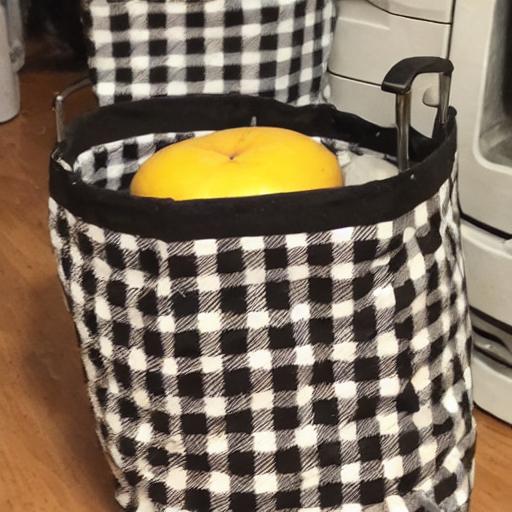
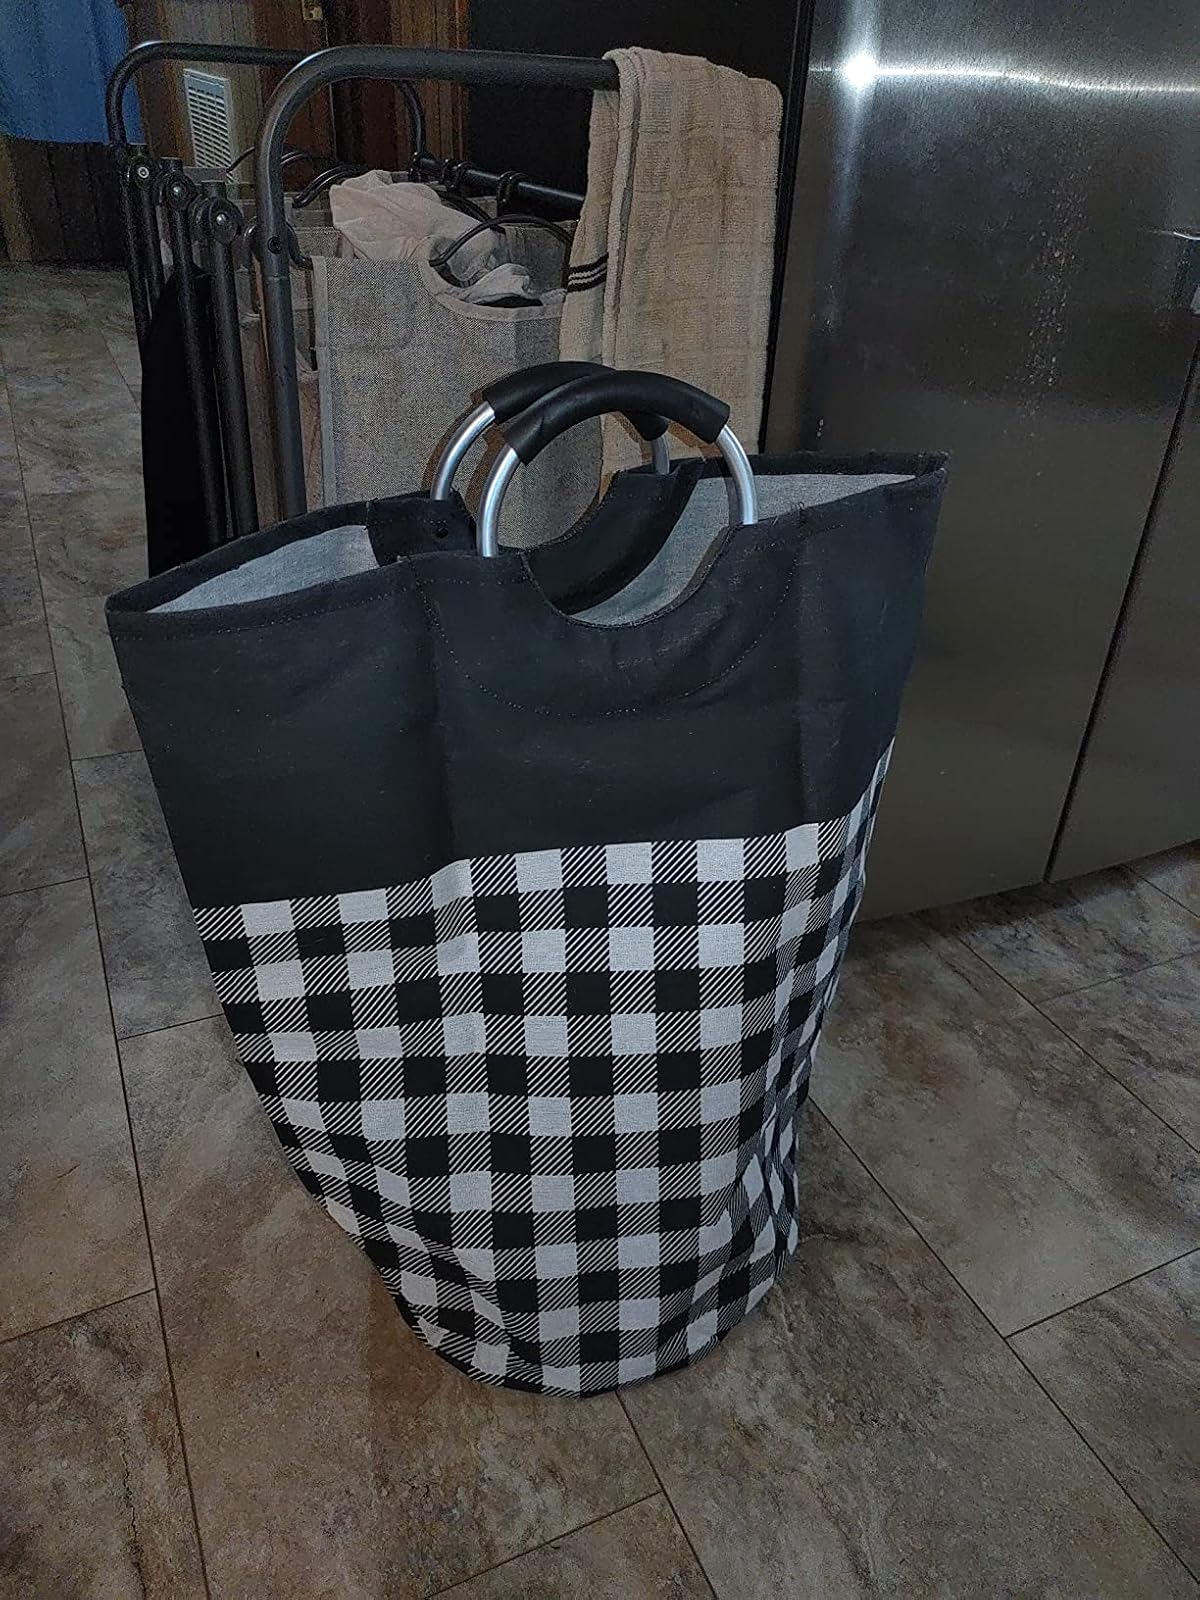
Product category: items_hamper
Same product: no